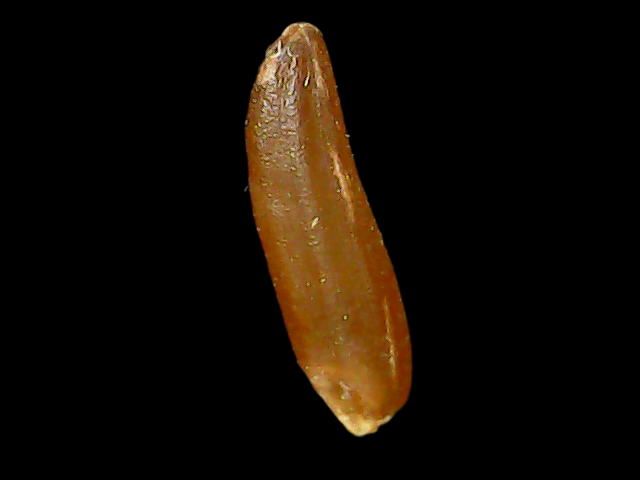
Rice variety: Binadhan20